Arthoniales

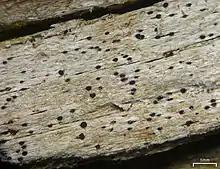
"Bactrospora brevispora", shown here growing on a cypress stump, is one of many taxa of uncertain familial placement in the Arthoniales.

The following genera have been tentatively classified in the Arthoniales but have not been placed with any certainty into a family.